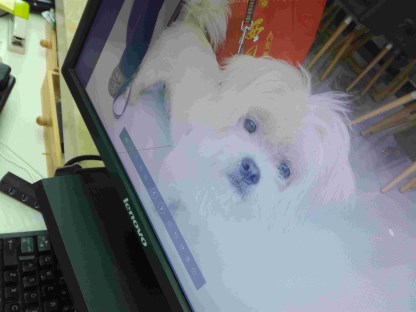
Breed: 361-n000123-Shih_Tzu